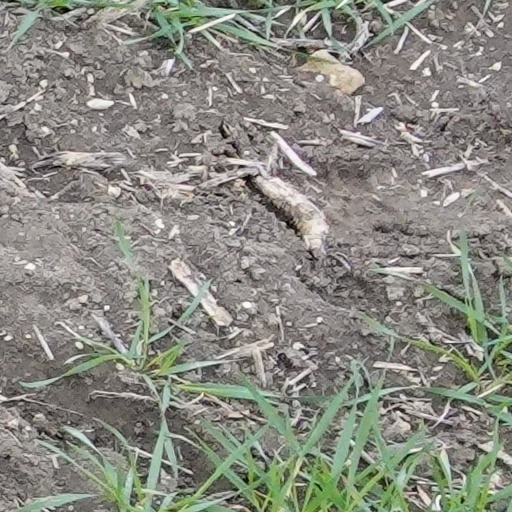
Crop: wheat